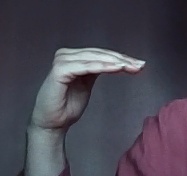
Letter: haa